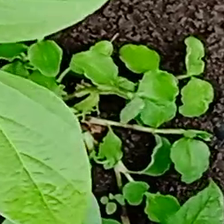
Weed species: Kena_(Commplina_benghalensio)